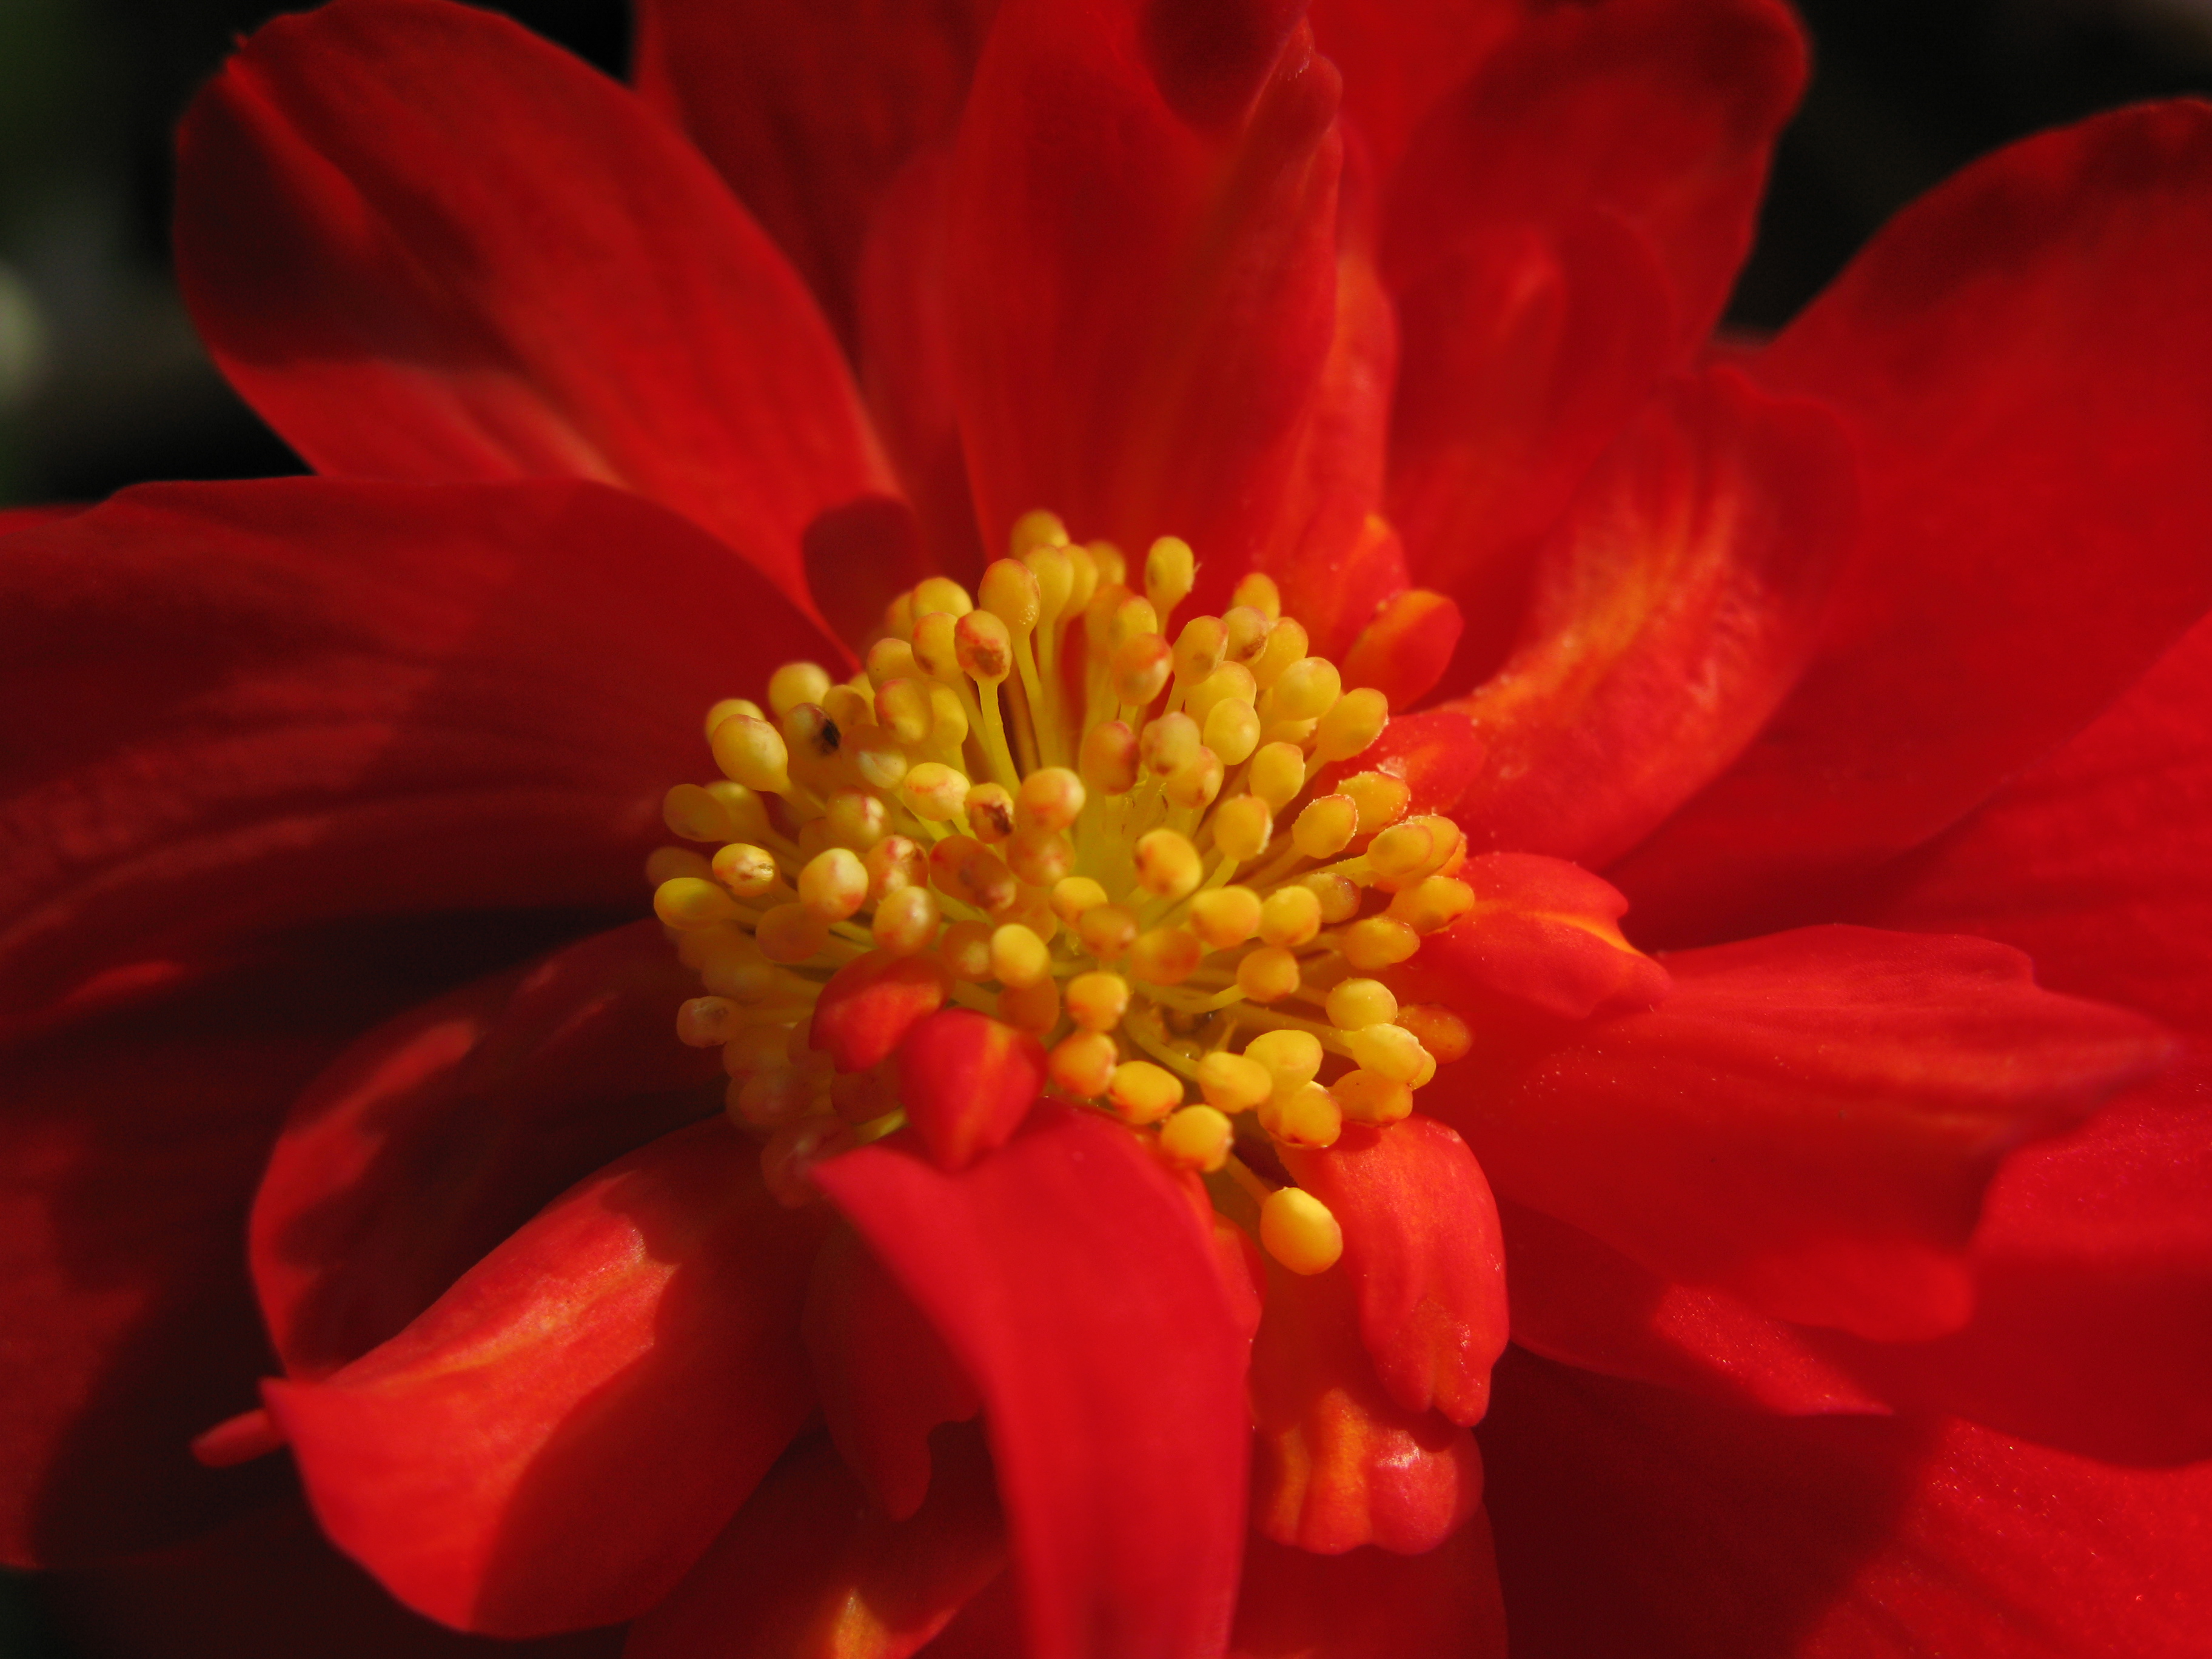
plant, flower, petal, high, red, flora, dahlia, hires, hi, res, begonia, g7, macro photography, flowering plant, daisy family, land plant